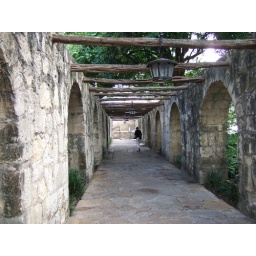
View entering the Alamo from Crockett street - these walls were built in the 1920s.